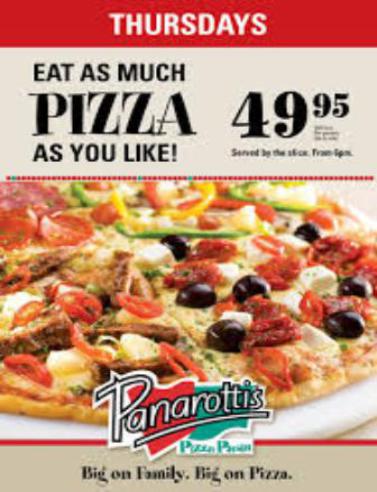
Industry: Food